Edwin Richard Hallifax

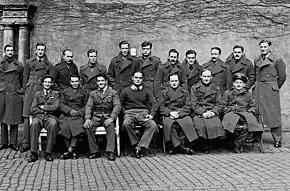
RAF mess at Colditz. Dan Hallifax (six from left, standing), Douglas Bader (sitting, center)

Hallifax's youngest son, Noel Dan Hallifax (1919–1946), was a Fight Lieutenant in the Royal Air Force who became a prisoner of war in Germany during World War II.